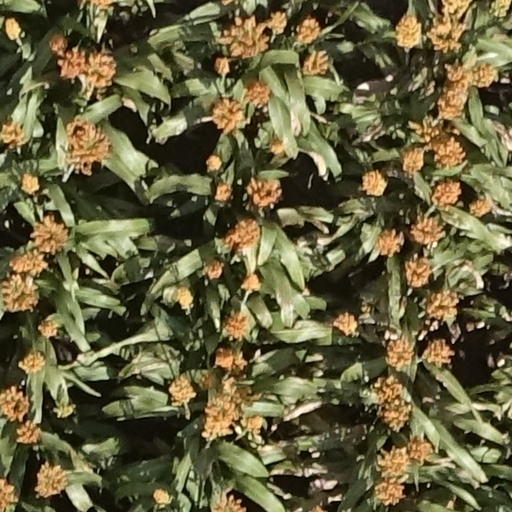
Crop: sorghum